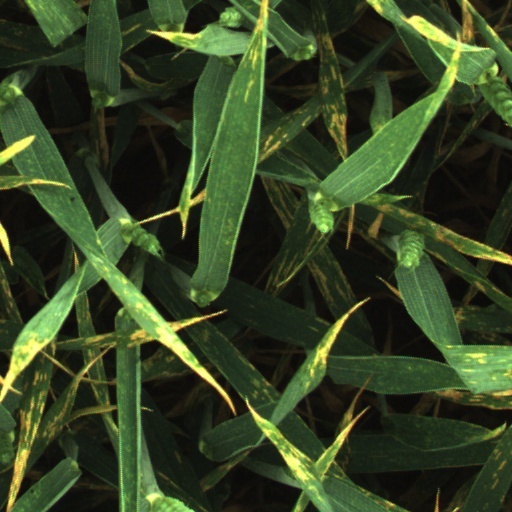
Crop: wheat